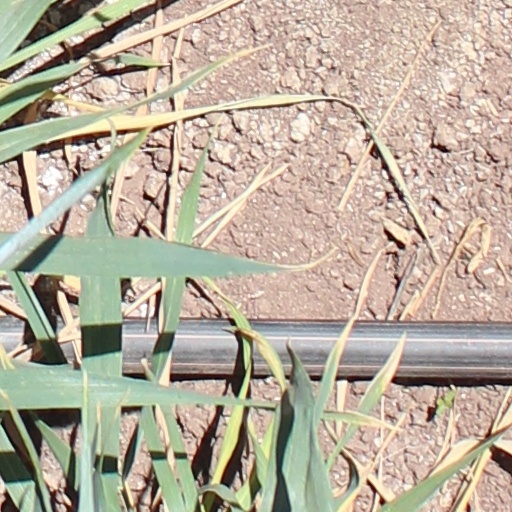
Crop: wheat